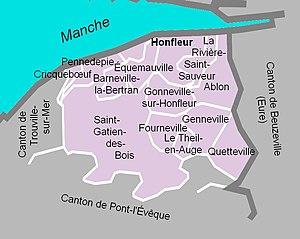
Carte du canton de Honfleur en 2012.
Le canton d'Honfleur est une ancienne division administrative française située dans le département du Calvados et la région Basse-Normandie.